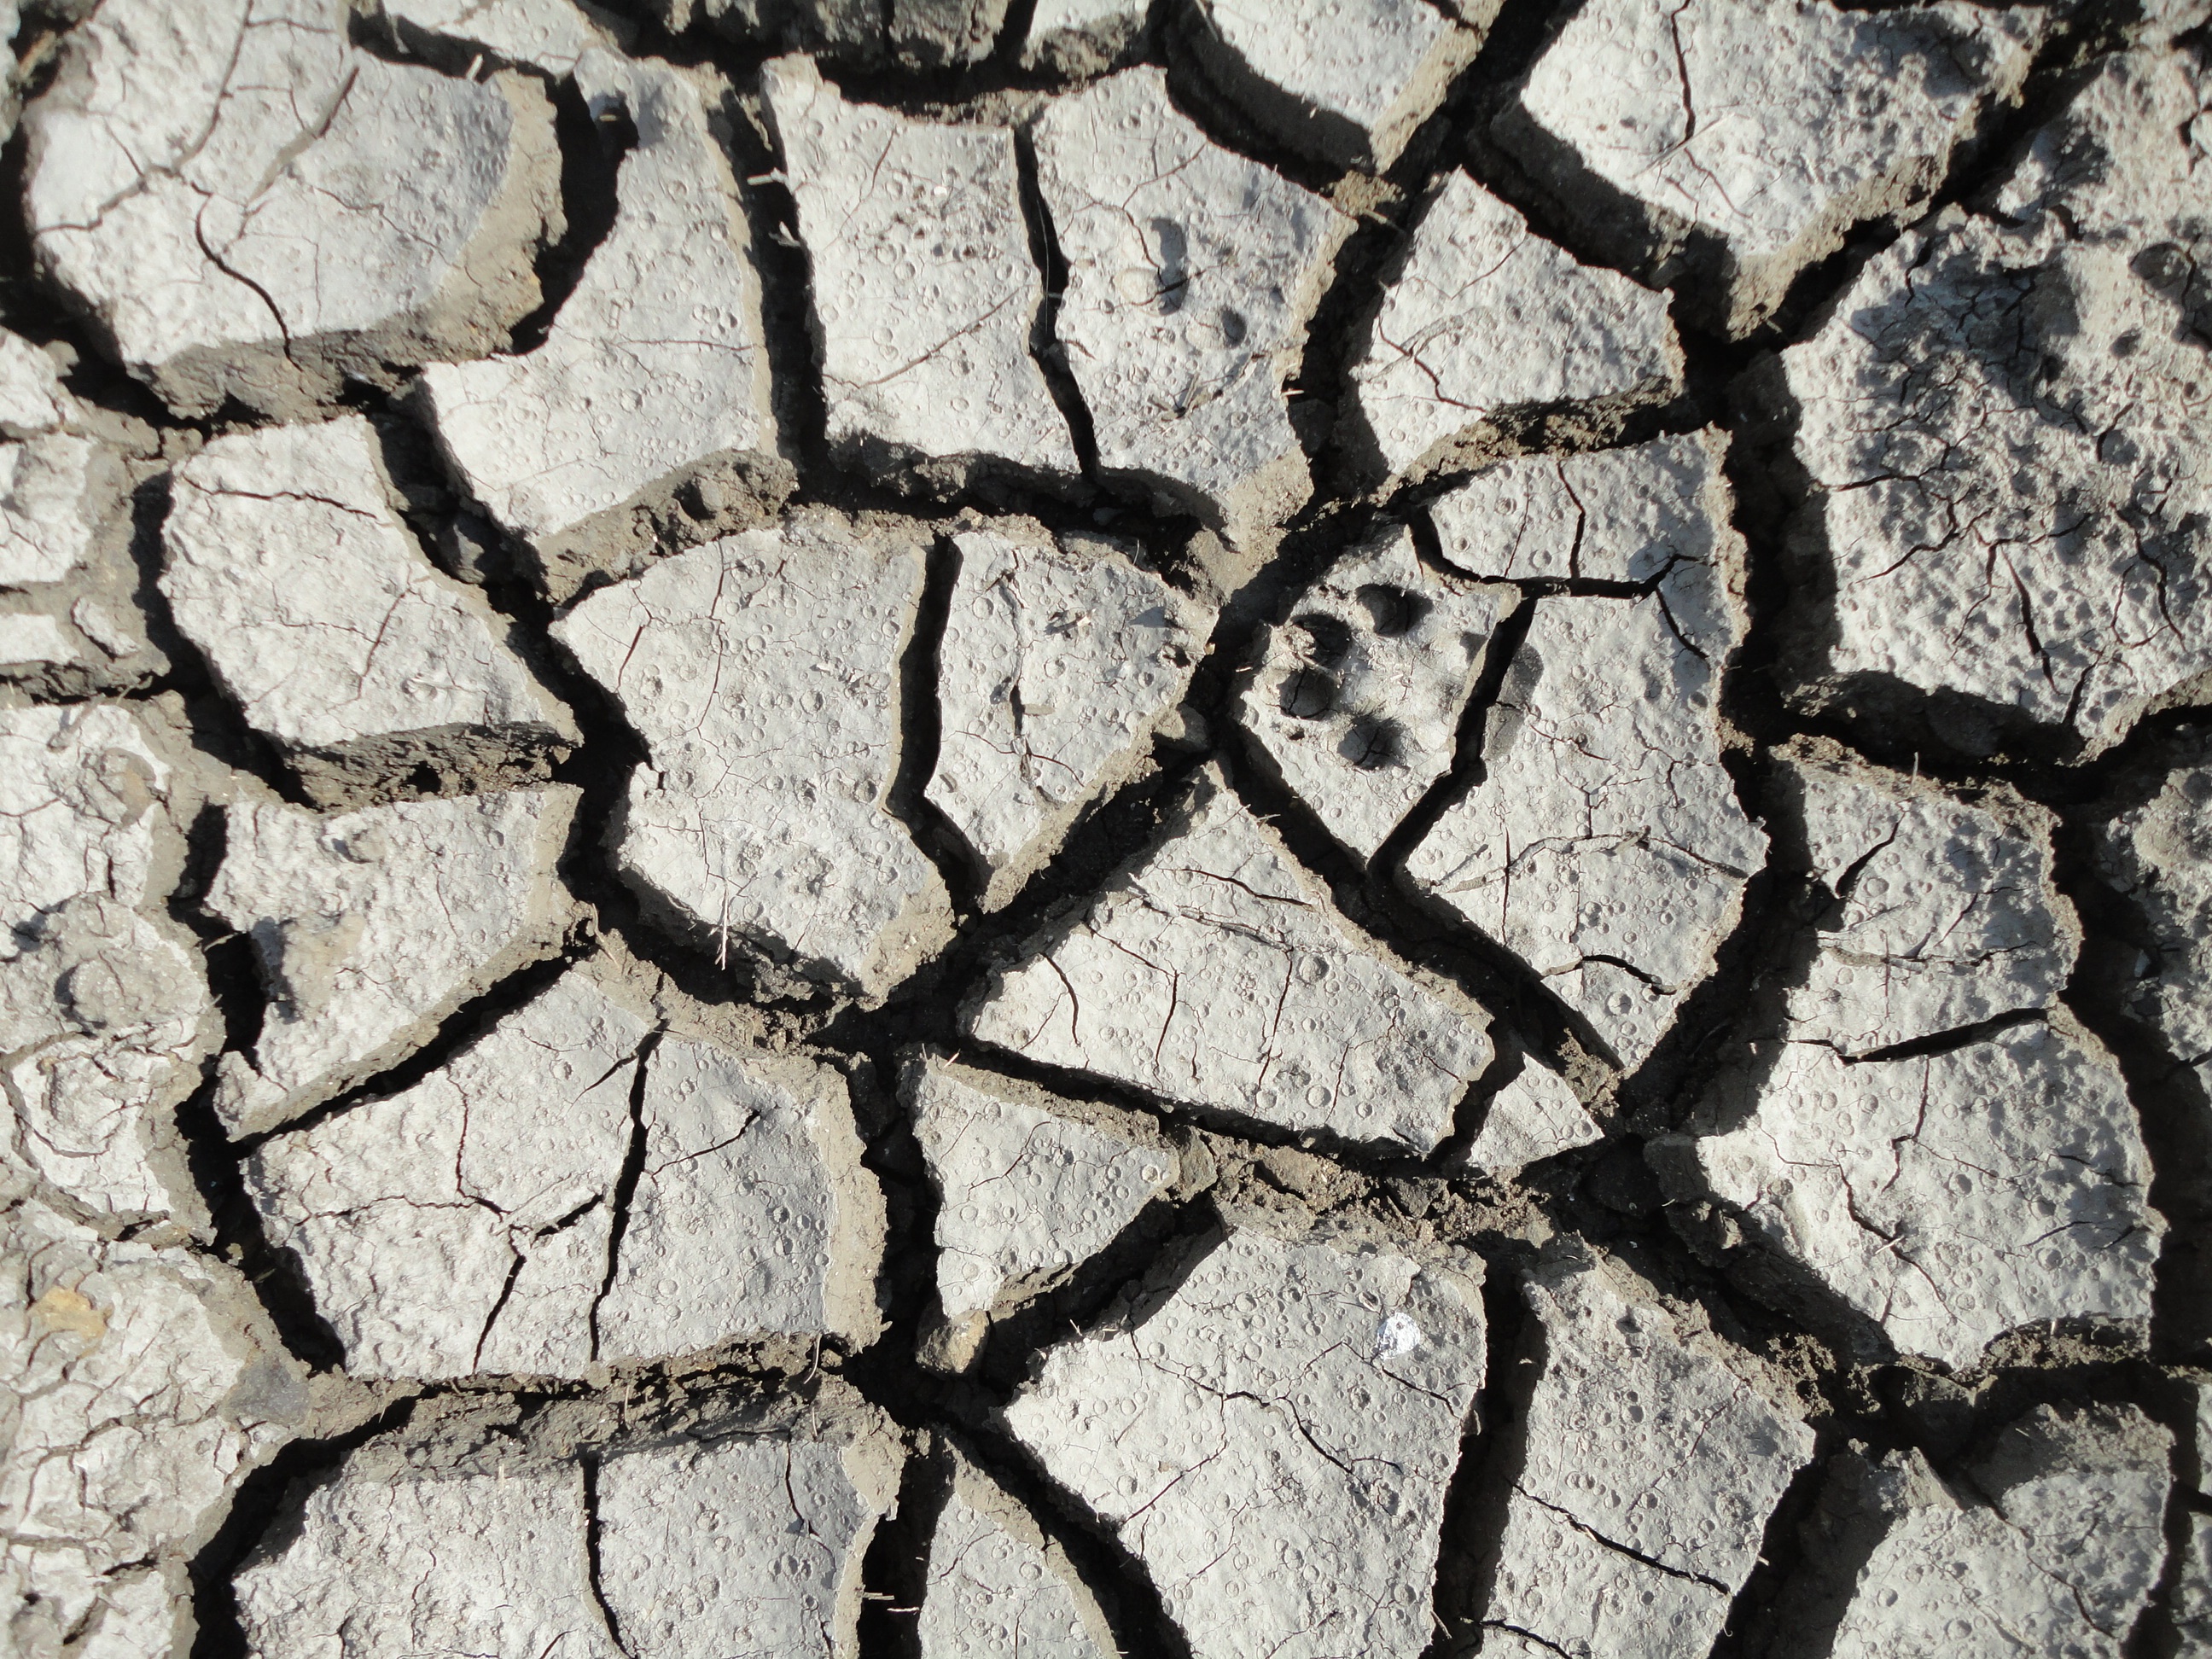
nature, coffee, floor, footprint, animal, wall, asphalt, dry, mud, brown, soil, stone wall, monochrome, earth, cracks, drought, flooring, road surface, cracked floor